French Republican Guard Band

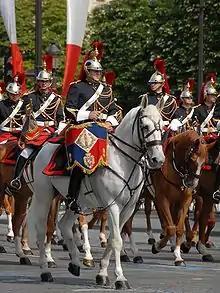
The mounted band

The concert band and string orchestra perform either separately or as a combined ensemble during state dinners, festivals, or government organized concerts with the French Army Choir, sometimes the role is played upon the symphony orchestra and the Fanfare Bands. The Infantry Band and Fanfare Bands also perform during the annual Bastille Day military parade in Paris.